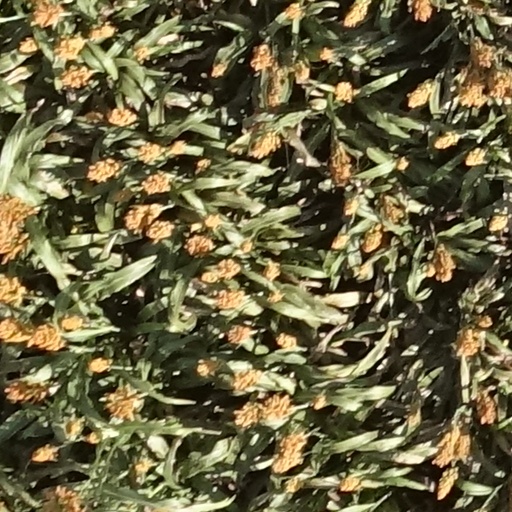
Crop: sorghum